Mehmet Güreli

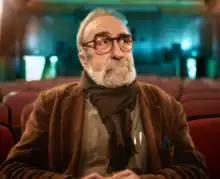
Mehmet Güreli

Mehmet Güreli (born 1949 in Istanbul) is a Turkish writer, painter, director and musician. He graduated from Istanbul University, majoring in philosophy. He started working for the "Hürriyet" newspaper in 1976. He is noted for his work across numerous art media.